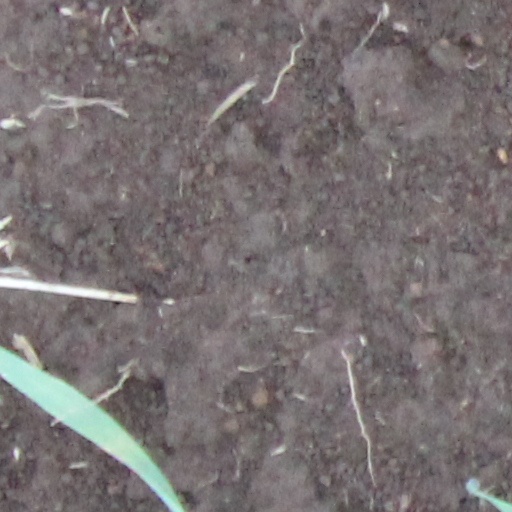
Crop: wheat